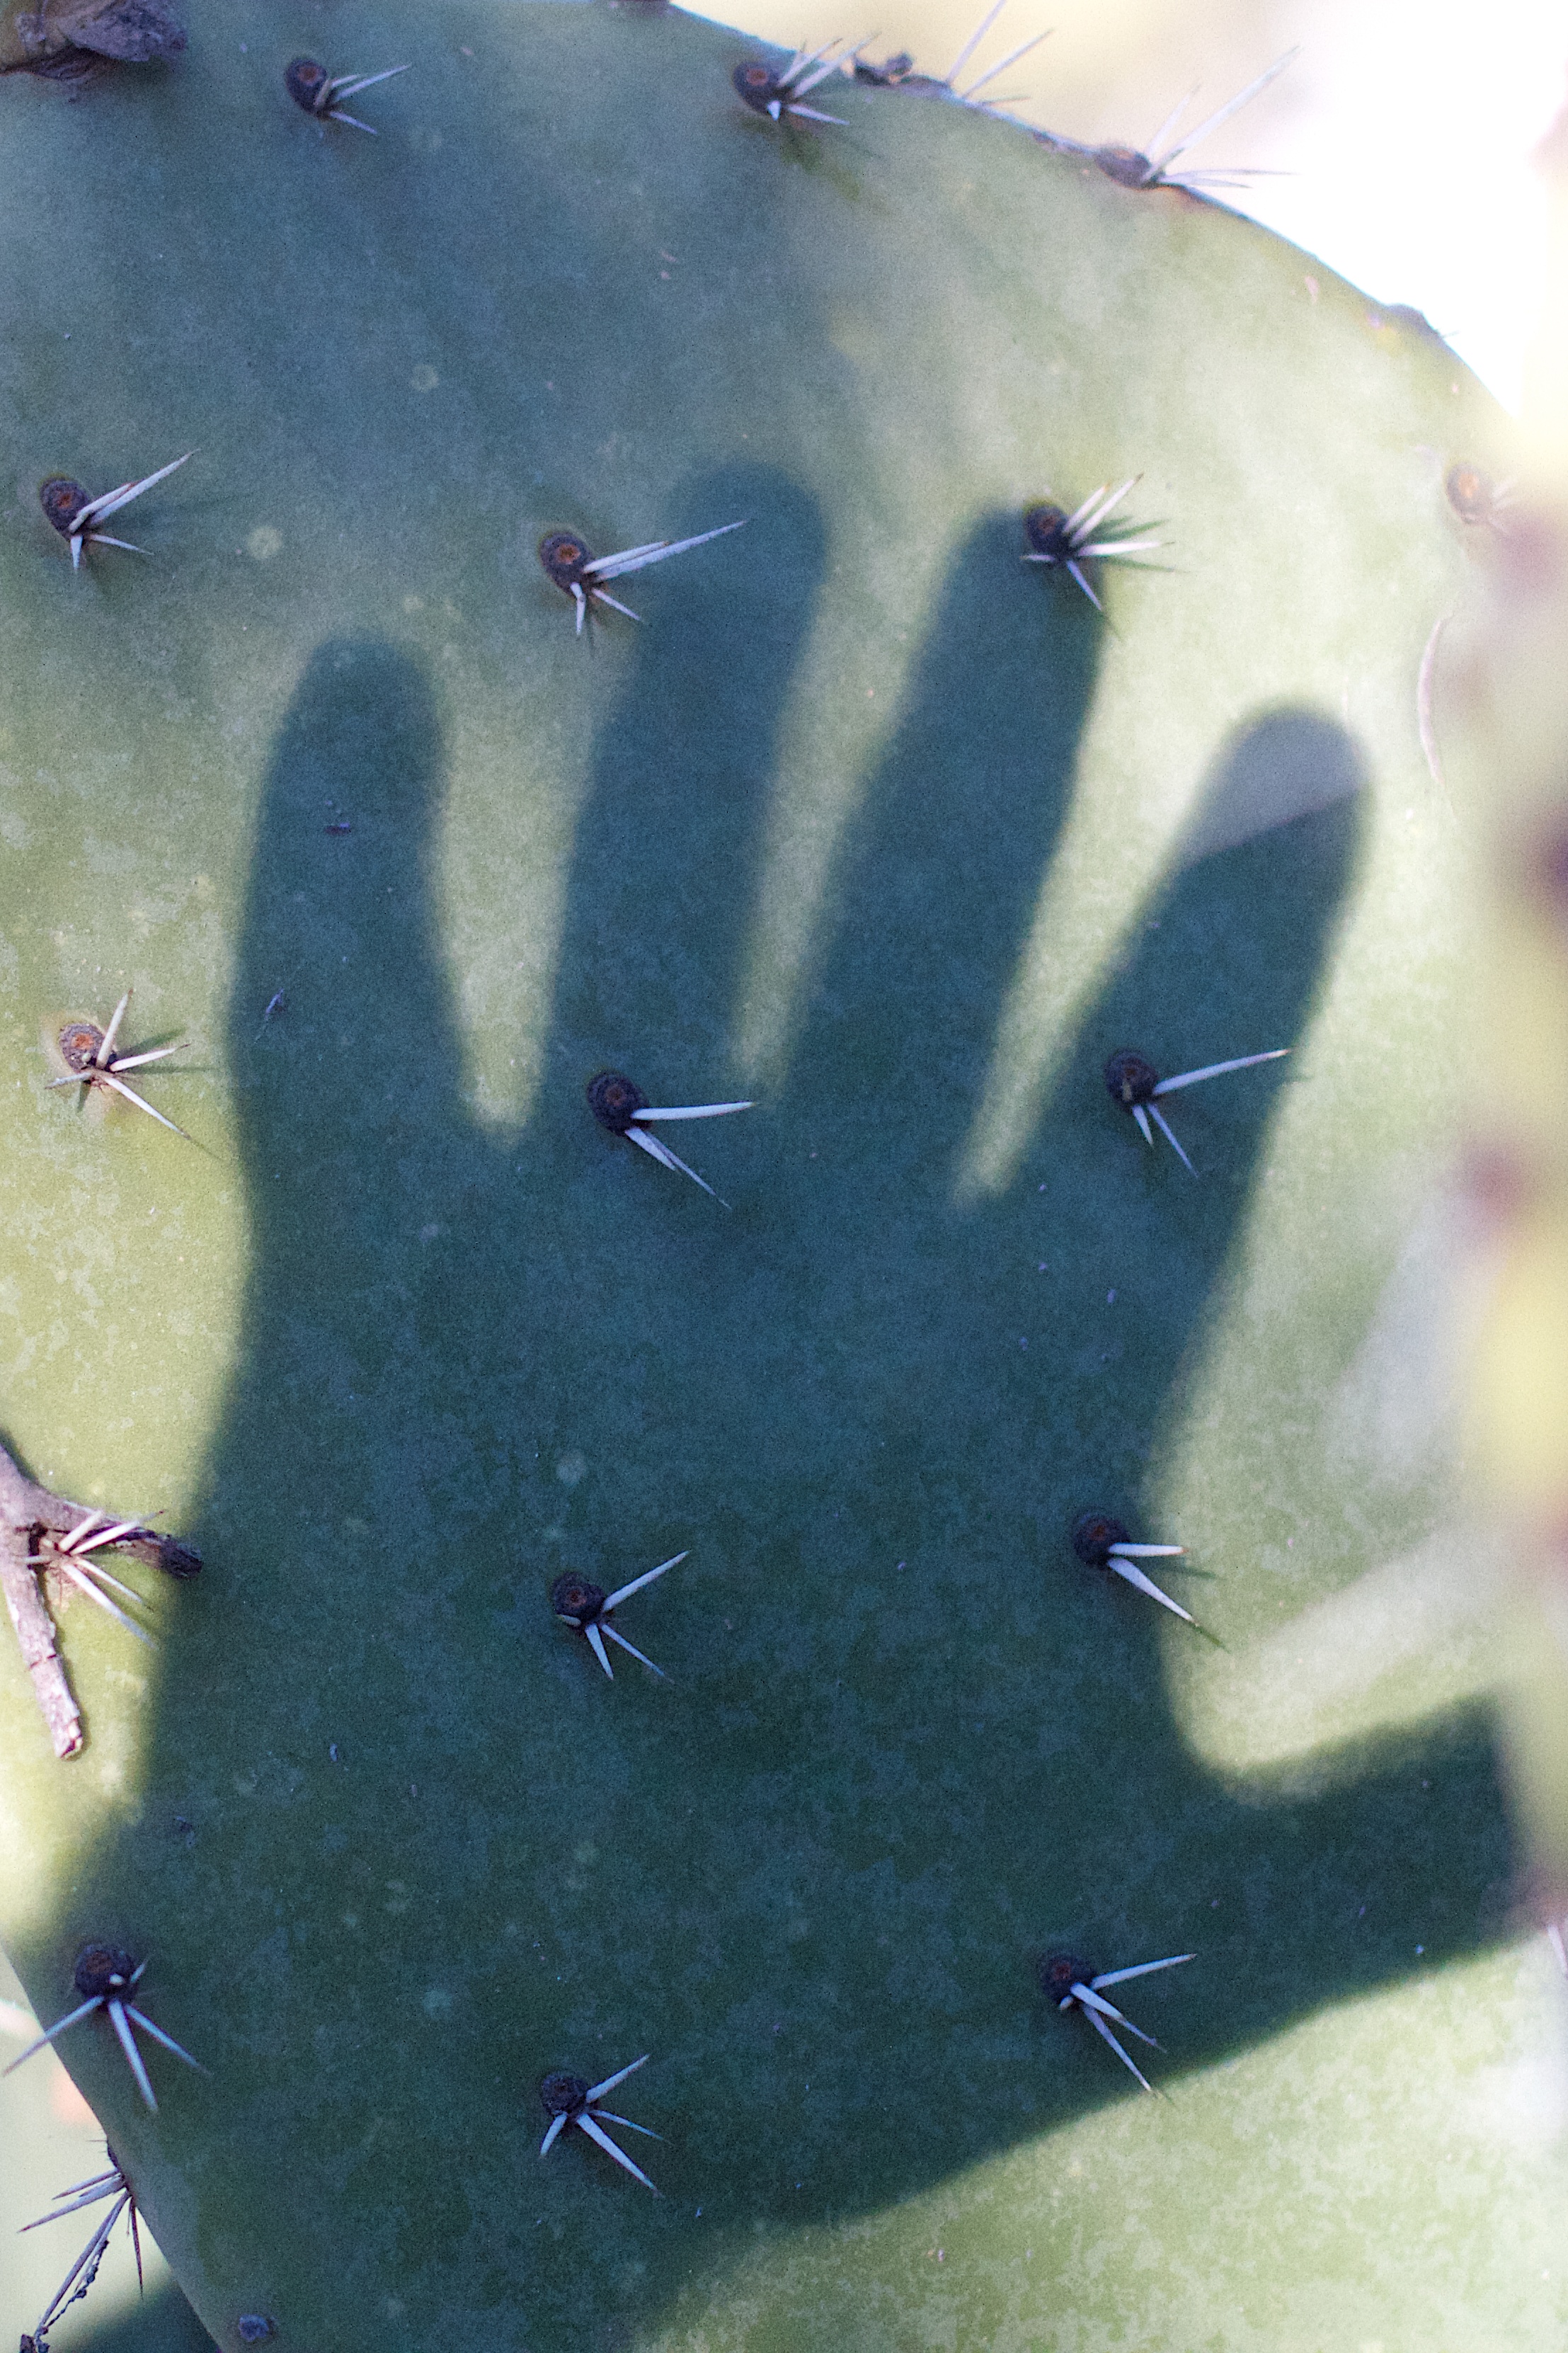
hand, cactus, flower, color, shadow, blue, art